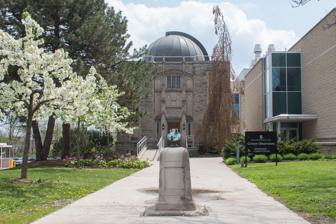
Building: Hume Cronyn Memorial Observatory
Country: Canada
Year built: 1940
Astronomical observatory in Ontario, Canada Observatory Hume Cronyn Memorial Observatory Cronyn Observatory Alternative names Cronyn Observatory Organization University of Western Ontario Location London , Canada Coordinates 43°00′20″N 81°16′31″W / 43.005583°N 81.275236°W / 43.005583; -81.275236 Altitude 251 m Established 1940 Website Official Cronyn Observatory Website Telescopes Telescope 1 254 mm refractor Telescope 2 203 mm Schmidt camera Telescope 3 300 mm Cassegrain reflector Location of Hume Cronyn Memorial Observatory Related media on Commons The Hume Cronyn Memorial Observatory is a public astronomical observatory located on the campus of the University of Western Ontario , in London, Ontario , Canada . History When local lawyer, businessman, and member of federal parliament Hume Blake Cronyn died in 1933, his widow, Frances Amelia Cronyn (granddaughter of John Kinder Labatt ) approached the University of Western Ontario with the idea of a memorial for her late husband.  Mathematics and Astronomy professor Harold Kingston suggested that the university was interested in building an astronomical observatory. The result was the construction a new $40,000 (equivalent to $885,070 in 2023) observatory on the university campus, funded by Mrs. Cronyn, and named in honour of her late husband. The grand opening was held on October 25, 1940. Facilities Building and dome The building is a stone structure, being 31 feet by 45 feet in horizontal dimension, made of Credit Valley Limestone, and trimmed with Indiana Sandstone. The building was designed by local architect O. Roy Moore, and built by the Putherbough Company. The dome was fabricated by Perkin Elmer Corporation in New York, shipped in pieces, and assembled on site. Telescopes The 254 mm refractor The purple refractor The brass refractor telescope, finders, German equatorial mount, and pier were purchased from Perkin Elmer Corporation of New York for the sum of $7500 CDN. The objective is a crown and flint achromatic lens , the glass having been poured by Chance Brothers of England. The (then) U.S. firm Bausch and Lomb was first contracted to pour the glass for the objective lens, but because of the war effort was not able to fulfill its commitment. The best guess is that the lens was ground and polished by Halley Mogey (private family communication), the first employee of Perkin Elmer Corporation and son of famed telescope maker William Mogey. The telescope tube is brass, having a focal length of 4386mm, which yields a speed of f/17.2.  The telescope is fitted with 25mm and 90mm finders. The 203 mm Schmidt camera When the large refractor was shipped to Canada, Perkin Elmer included the Schmidt camera at no extra charge, even though it was apparently not originally ordered. It is said that because of the war effort, Perkin Elmer was shifting its focus to military contracts and hence stopped its production of retail telescopes. The telescope is a classic Schmidt camera, having a 203 mm diameter corrector plate, with a 300 mm diameter spherical mirror (an 8"/12" design). A small sliding door in the side of the instrument allows the loading of a circular piece of photographic film, mounted in a film holder. The provenance of this camera is presently unknown. James Gilbert Baker of Harvard University was a consultant for Perkin Elmer in 1940 in which year he developed his own version of the camera, to be known as the Baker-Schmidt camera. He may well have had his hands on this particular instrument while he was a junior fellow at Harvard University at the time Perkin Elmer was founded in 1937 incorporated in Dec. 1939) The 300 mm Cassegrain reflector This telescope was purchased by William H. Wehlau in 1958 and was installed onto the refractor for the purpose of extending the photometric capabilities of the observatory. A new photometer was constructed and first deployed in 1960. The telescope has a 300 mm diameter parabolic mirror and has a focal length of 5232 mm, yielding a speed of f/17.2. The manufacturer of this instrument is not known. Gibbs Heliochronometer Gibbs Heliochronometer In 1906 astronomer and engineer George James Gibbs applied for a patent for what he called a "Universal Equinoctial Mean Time Heliochronometer",  basically a fancy sundial . In the same year he formed a partnership with Pilkington to sell the instrument as the Pilkington-Gibbs Heliochronometer. About 1,000 were made. The instrument at Western is stamped No. 953. A cam device on the instrument takes into account the equation of time , thereby converting local solar time to within about a minute of mean solar time . This instrument, along with a Ginkgo tree were presented to the university by the Arts Class of 1925, the first class to graduate from the newly finished University College building. The tree and heliochronometer were originally placed on the northeast lawn of University College. The heliochronometer was subsequently moved in front of Cronyn Observatory in 1952. After also being moved, the Ginkgo tree now thrives in its original location, turning a blazing yellow in about the first or second week of November. Classroom Building renovations of 1996 resulted in the replacement of the main floor foyer and two offices with a modern classroom that can seat approximately 70 people. History rooms For the celebration of the 75th anniversary in 2015, part of the basement of the observatory was converted into one 1940 historical period room and one science demonstration room. Since that time a 1967 Elginfield Observatory room as well as a William Colgrove historic workshop have been added. These are all open to the public during public events. Research While the observatory's prime vision was as an educational and outreach facility, some very important research publications came out of work done with the telescopes and other equipment at the observatory. Variable stars The important research work of William H. Wehlau, staff, and students could not be summarized better than the obituary written by Bill's last graduating PhD student, Professor Jaymie Matthews, when he wrote, after Bill's sudden death in 1995, "Bill laid the foundation  for  many  of the astronomical  period-searching  techniques  we take  for  granted  today.  His  1964 paper  with  Kam-Ching  Leung  (ApJ  139,  843) on  the  multiple  periods  of  Delta  Delphini  was  the  first  published  use  of  Fourier  integral  techniques  to  interpret  stellar  light  curves.   The  quality  and  quantity  of  data  (25  nights  of  three-colour  photometry)  and  sophistication  of  the  fit  (a  sum  of  6  cosines)  would  not  be  out  of  place  in  the  modern  literature  on  asteroseismology  of  Delta Scuti  variables  (see his paper  in these  Proceedings).  In  the  next  decade,  Bill  again  was  a  pioneer;  this  time  in  stellar  surface  imaging  through  inversion  of  spectral  line-profile  variations  into  abundance  and  temperature  maps  of  Ap  stars.   Such  techniques  are  now  widely  used  to  analyse  high-degree  NRP  in rapid  rotators.  By the  1980s, Bill's  diverse interests  in  pulsation  and  spectral  peculiarity  converged  in the  rapidly  oscillating Ap stars.  He  played  key roles in the  first  detection  of velocity  oscillations  in an roAp (rotating Ap) star  and  in translating  optical-IR  photometry  of roAp  pulsations  into  the  first  empirical  atmospheric  temperature  profile  for  a star  other  than  the  Sun." Iris photometry A locally modified Becker iris photometer was housed in the kitchenette in the basement of the observatory. In 1964 Amelia F. Wehlau discovered a 1938 nova while using this photometer to study photographic plates of Messier 14 that had been taken by Helen Sawyer Hogg . The plates were taken with the 74" telescope at the David Dunlap Observatory and 72" telescope at the Dominion Astrophysical Observatory between the years 1932 and 1963. The nova was only found on the 1938 plates taken at the David Dunlap Observatory. Photometry A photometer was deployed on the 254 mm (10") refractor roughly between the years 1957 and 1960. The first research from this instrument was the study of the brightness of Comet Arend-Roland by William and Amelia Wehlau, using data from 1957 and 1958. This combination of instruments was also used in the published search for variability in the stars Gamma Equulei and HD 149728, using 1958 and 1959 data from the refracting telescope. In 1960 a 300 mm (12") Cassegrain reflector (purchased in 1958) came online with a locally built photometer, and this combination of equipment supplanted the photometer on the refractor.  The first published use was in the successful search for light variablility in the star HD 173650, published in 1962 and using data from the summer of 1960. In later work using data from this instrument, William Wehlau pioneered Fourier techniques of detecting multiple periodicities in stars. The ground breaking work was the paper "The Multiple Periodicity of Delta Delphinii", Ap.J., Vol.139,April 1964, co-authored with graduate student Kam-Ching Leung. Post 1969 With the opening of the Elginfield Observatory in 1969 the use of Cronyn Observatory for research observing diminished. The last photometric observations published using Cronyn Observatory data was in 1995 in a paper by J. Bax,  W.H. Wehlau and S. Sharpe. However, very active machine and electronics shops based in Cronyn Observatory supported the research work of Elginfield Observatory until the 1.2m telescope at Elginfield was mothballed in 2010. Public outreach The prime vision of this observatory was as an educational facility for the university and the local community. Since its inception, Cronyn Observatory has held "public nights" for the community members, normally running every Saturday evening throughout the summer and currently also running twice a month throughout winter.. Large groups can also book a day or evening visit through the "Exploring the Stars Program", and finally private events for small groups are also available See also List of astronomical observatories References ^ a b Kingston, H.R., "The Hume Cronyn Memorial Observatory" , JRASC Vol. 34, p. 95 , 1940 ^ a b "Cronyn Observatory history web page" ^ a b Kingston, H.R., "The Opening of the Hume Cronyn Memorial Observatory" , JRASC Vol. 34, p. 393 , 1940 ^ Wehlau, W.H., "Canadian Scientists Report- V. The Schmidt Telescope and its Applications" , JRASC Vol. 51, p. 189 , 1957 ^ Wehlau, W.H., "Notes from Observatories: Hume Cronyn Memorial Observatory" , JRASC Vol. 53, p. 190 , 1959 ^ MacDonald, Rory, "George James Gibbs: Engineer, Astronomer, Inventor and Public Science Lecture" ^ a b Wehlau, W.H., Leung, Kam-Ching, "The Multiple Periodicity of Delta Delphini" , ApJ Vol. 139, p. 843 , 1964 ^ Matthews, J, Walker, G., "Obituary: William Henry Wehlau, 1926-1995" , Bulletin AAS Vol. 57, p. 1484 , 1995 ^ Wehlau, W.H., "A Servo System for Iris Diaphragm Photometers" , PASP Vol. 75, No. 443, p. 188 , 1963 ^ Hogg, H.S., Wehlau, A., "Probable Nova in the Globular Cluster M 14" , AJ Vol. 69, p. 141 , 1964 ^ Wehlau, A., Wehlau, William, "Photoelectric photometry of Comet Arend-Roland (1956h)" , AJ Vol. 64, p. 463 , 1959 ^ Wehlau, William, "Photometry of γ Equulei and HD 140728" , PASP Vol. 74, No.439,  p. 286 , 1962 ^ Bax, J., Wehlau, W.H., Sharpe, S., "Another look at the delta Scuti star FM Comae" , JRASC Vol. 89, p. 245 , 1995 ^ "Cronyn Observatory public nights web page" ^ "Cronyn Observatory Exploring the Stars web page" ^ "Cronyn Observatory events web page" v t e The University of Western Ontario Located in : London, Ontario Faculties Music Arts and Humanities Education Engineering Information and Media Studies program Health Science Law Science Social Science Business Medicine & Dentistry Colleges Brescia Huron King's St. Peter's Seminary Culture CHRW-FM UWO Gazette Western Mustangs Football M ice hockey W ice hockey Western Mustang Band Facilities Libraries Cronyn Observatory Elginfield Observatory Gibbons Lodge Medway-Sydenham Hall Middlesex College Physics and Astronomy Building Saugeen–Maitland Hall Spencer Engineering Building Western Alumni Stadium Thompson Recreation and Athletic Centre University College University Hospital WindEEE Dome Research CPSX Ivey International Centre for Health Innovation Network in Canadian History and Environment Robarts Research Institute People List of University of Western Ontario people List of King's University College people Founded : 1878 Students : 30,235 Endowment : C$746.5 million Portals : Canada Astronomy Stars Spaceflight Outer space Solar System Education Science